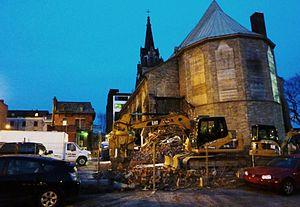
Le Centre hospitalier de l’Université de Montréal est le plus grand centre hospitalier universitaire du Québec. Constitué en février 1995, il offre des soins et des services généraux et spécialisés à sa patientèle immédiate, mais également des services spécialisés et superspécialisés à une patientèle régionale et suprarégionale par l'entremise du Réseau universitaire intégré de santé et de services sociaux de l’Université de Montréal.